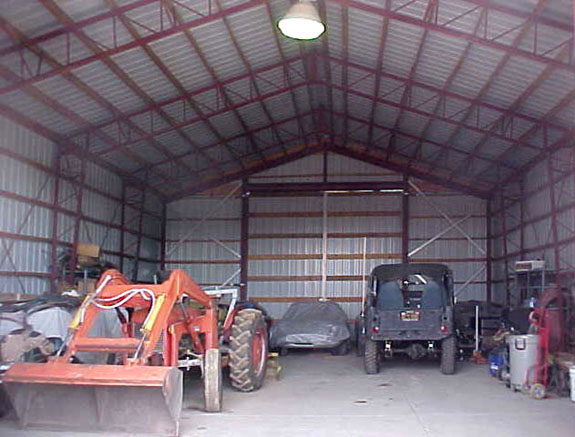
Room type: garage